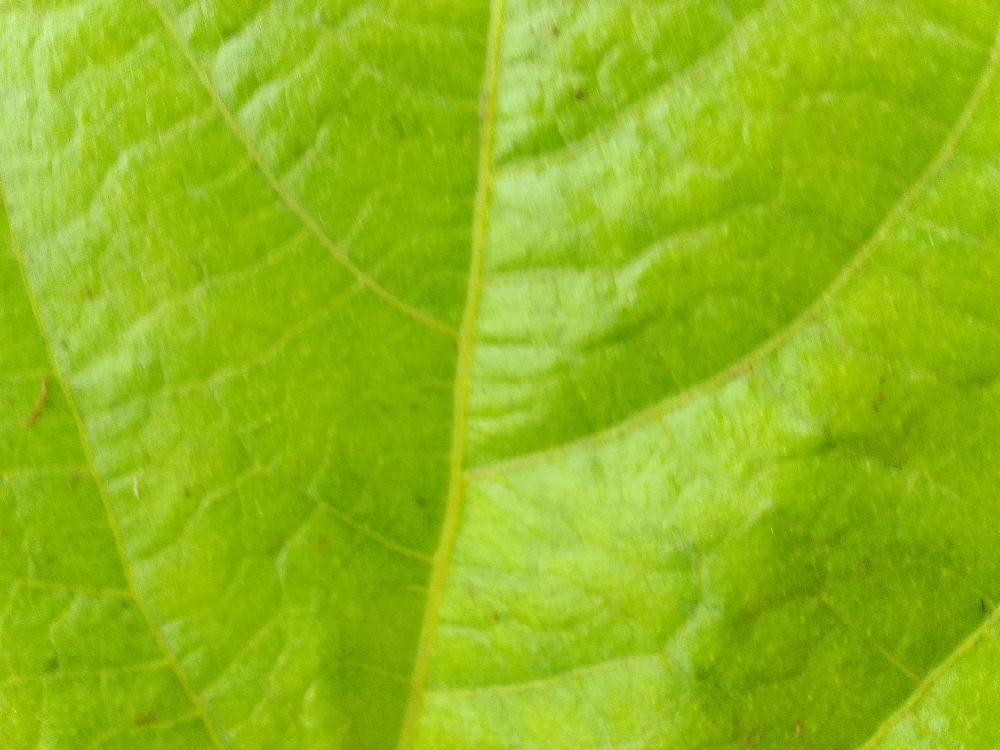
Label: healthy